Teplá Abbey

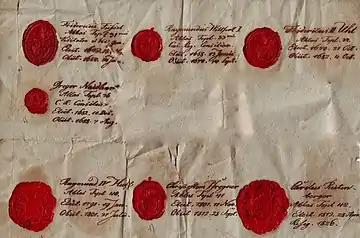
Some monastery abbots seals from thair historical succession: 31. Fredericus Füssel, 33. Raymundus Willfort I., 34. Fridericus II. Uhl, 35. Gregor Neidhrat, 40. Raymund IV. Hubl, 41. Chrysostom Pfrogner, 42. Carolus Reitenberger, respectively

Teplá Abbey was founded in 1193 by the blessed Hroznata of Ovenec, a Bohemian nobleman (d. 1217, feast July 14 on the Premonstratensian calendar). The first monks came from the Strahov Monastery in Prague.